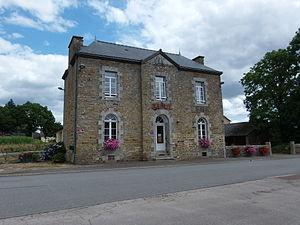
Vue de la façade de la mairie de Saint-Brieuc de Mauron.
Saint-Brieuc-de-Mauron [sɛ̃bʁijødmɔʁɔ̃] est une commune française située dans le département du Morbihan, en région Bretagne.